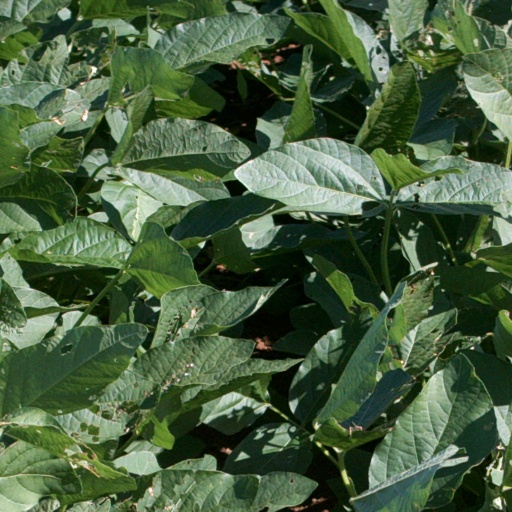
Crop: soybean